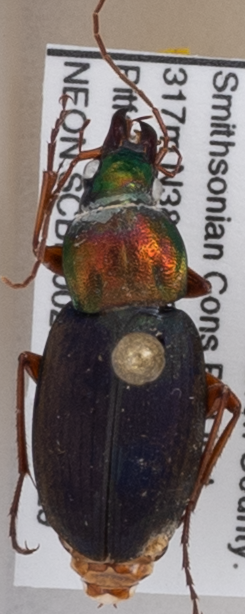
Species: Chlaenius emarginatus
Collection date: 2021-07-29
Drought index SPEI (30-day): -0.54
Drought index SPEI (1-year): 0.32
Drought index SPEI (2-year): -0.24